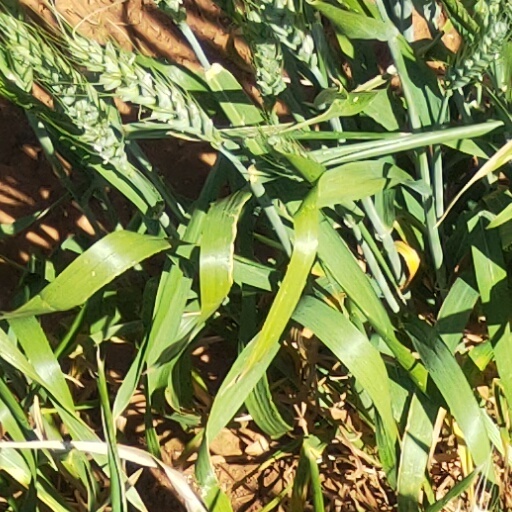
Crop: wheat